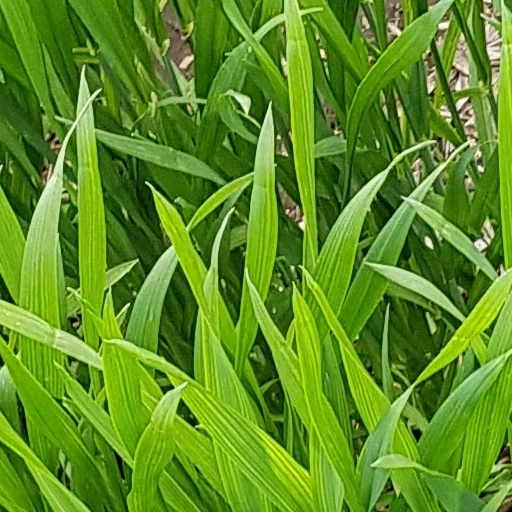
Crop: wheat